Nokia 3100

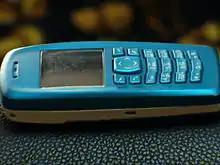
Side view

The Nokia 3100 uses Nokia's Series 40 platform firmware that has large static icons rather than the animated icons of some other Nokia phones.